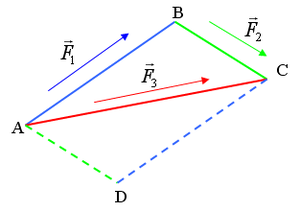
Parallélogramme des forces Auteur
Une force modélise, en physique, une action mécanique exercée par un objet sur un autre et capable d'imposer une accélération induisant la modification du vecteur vitesse. En 1684, Isaac Newton a précisé ce concept en établissant les bases de la mécanique newtonienne. La base sensorielle de la notion est donnée par la sensation de contraction musculaire.